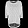
Label: Pullover